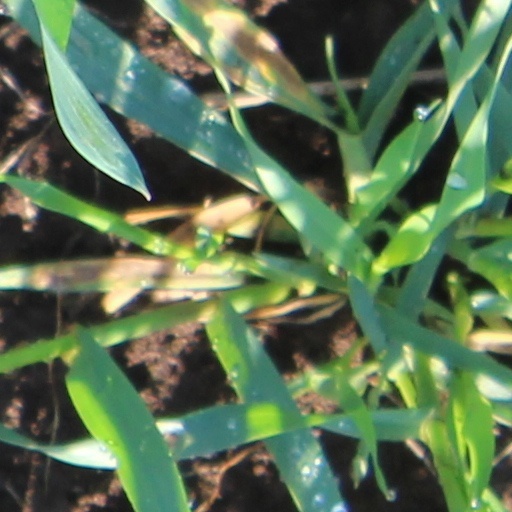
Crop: wheat